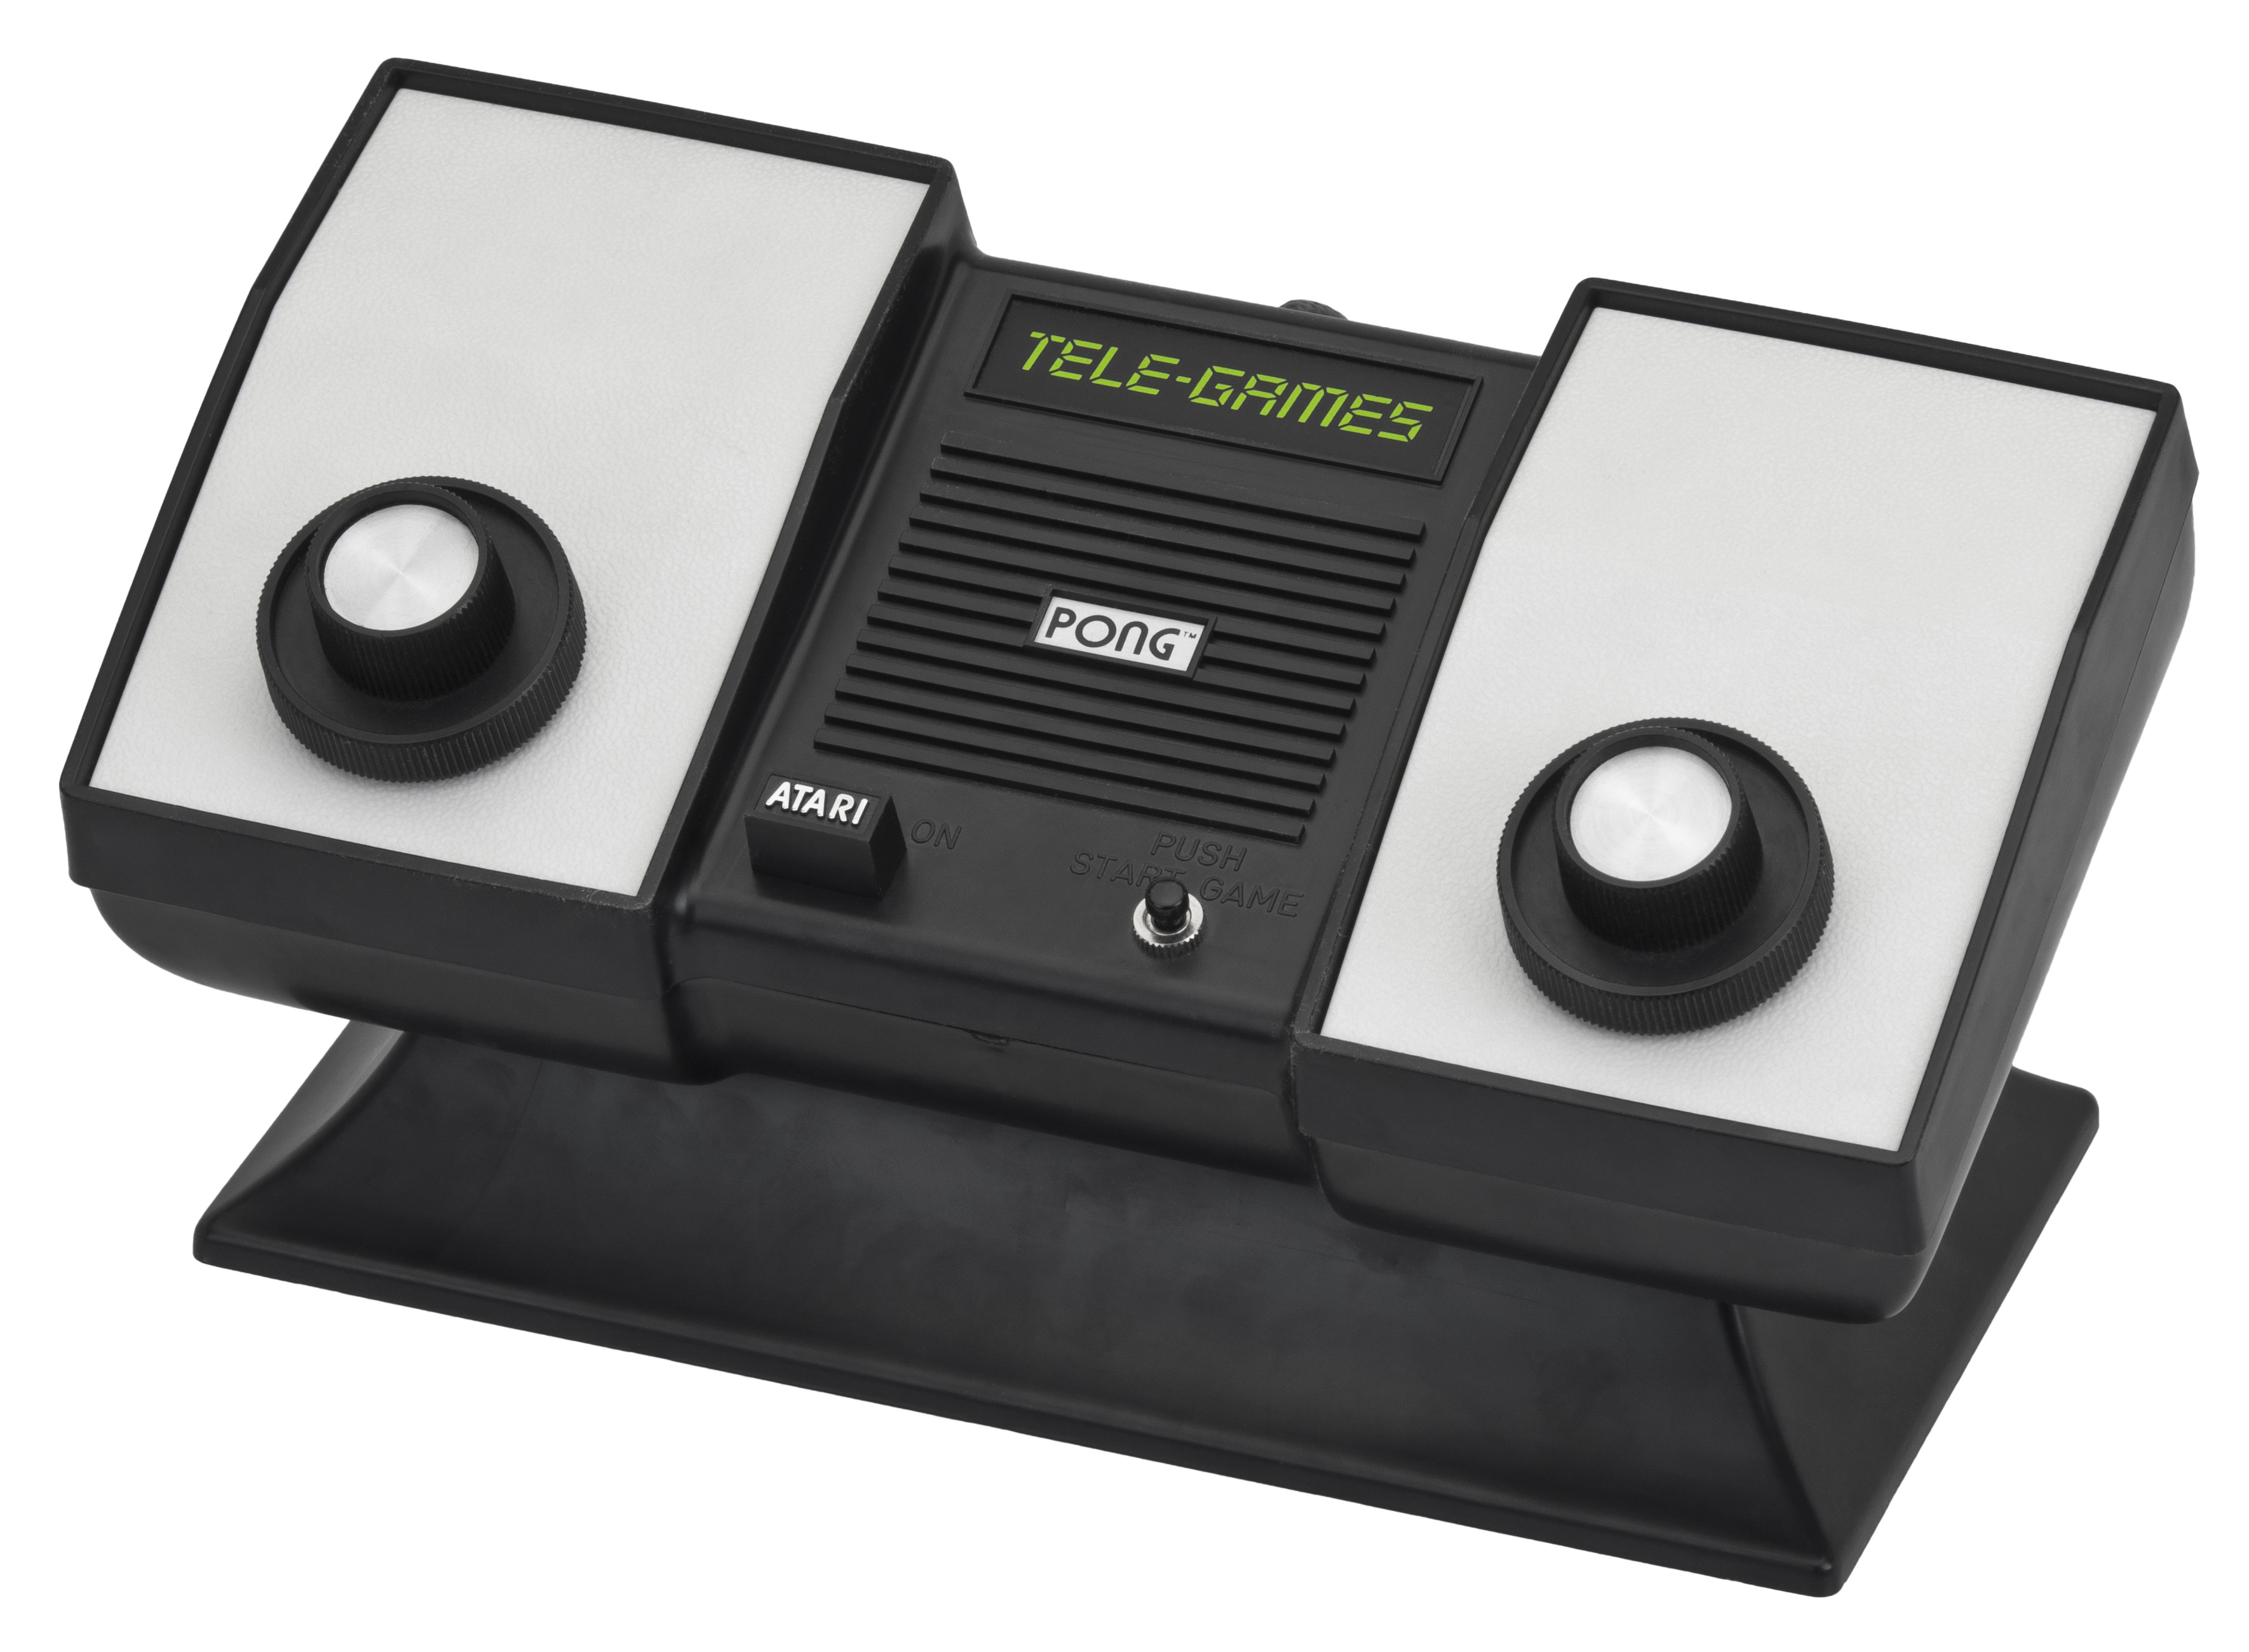
technology, video game, play, toy, device, product, fun, electronics, pong, multimedia, entertainment, audio equipment, atari, computer game, computer speaker, video game console, telegames